Björk

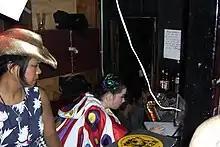
Björk DJing in 2006

In 2005, Björk collaborated with partner Matthew Barney on the experimental art film "Drawing Restraint 9", a dialogueless exploration of Japanese culture. Björk and Barney both appear in the film, playing two occidental guests on a Japanese factory whaling vessel who ultimately transform into two whales. She is also responsible for the film's soundtrack, her second after "Selmasongs". Björk also appeared in the 2005 documentary "Screaming Masterpiece", which delves into the Icelandic music scene. The movie features archive footage of the Sugarcubes and Tappi Tíkarrass and an ongoing conversation with Björk herself. During this era, Björk earned another BRIT Awards nomination for Best International Female Solo Artist. She was also awarded the Inspiration Award at the Annual "Q Magazine" Awards in October 2005, accepting the prize from Robert Wyatt, with whom she collaborated on "Medúlla". In 2006, Björk remastered her first three solo studio albums ("Debut", "Post", "Homogenic") and her two soundtrack albums ("Selmasongs" and "Drawing Restraint 9") in 5.1 surround sound for a re-issue in a new box-set titled "Surrounded", released on 27 June. "Vespertine" and "Medúlla" were already available in 5.1 as either DVD-A or SACD but are also included in the box set in repackaged format. The DualDiscs were also released separately. Björk's former band, the Sugarcubes, reunited for a one-night-only concert in Reykjavík on 17 November 2006. Profits from the concert were donated to the Sugarcubes' former label, Smekkleysa, who according to Björk's press statement, "continue to work on a non-profit basis for the future betterment of Icelandic music".